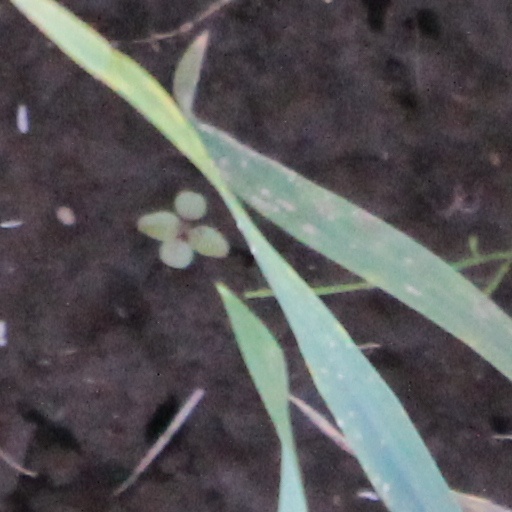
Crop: wheat